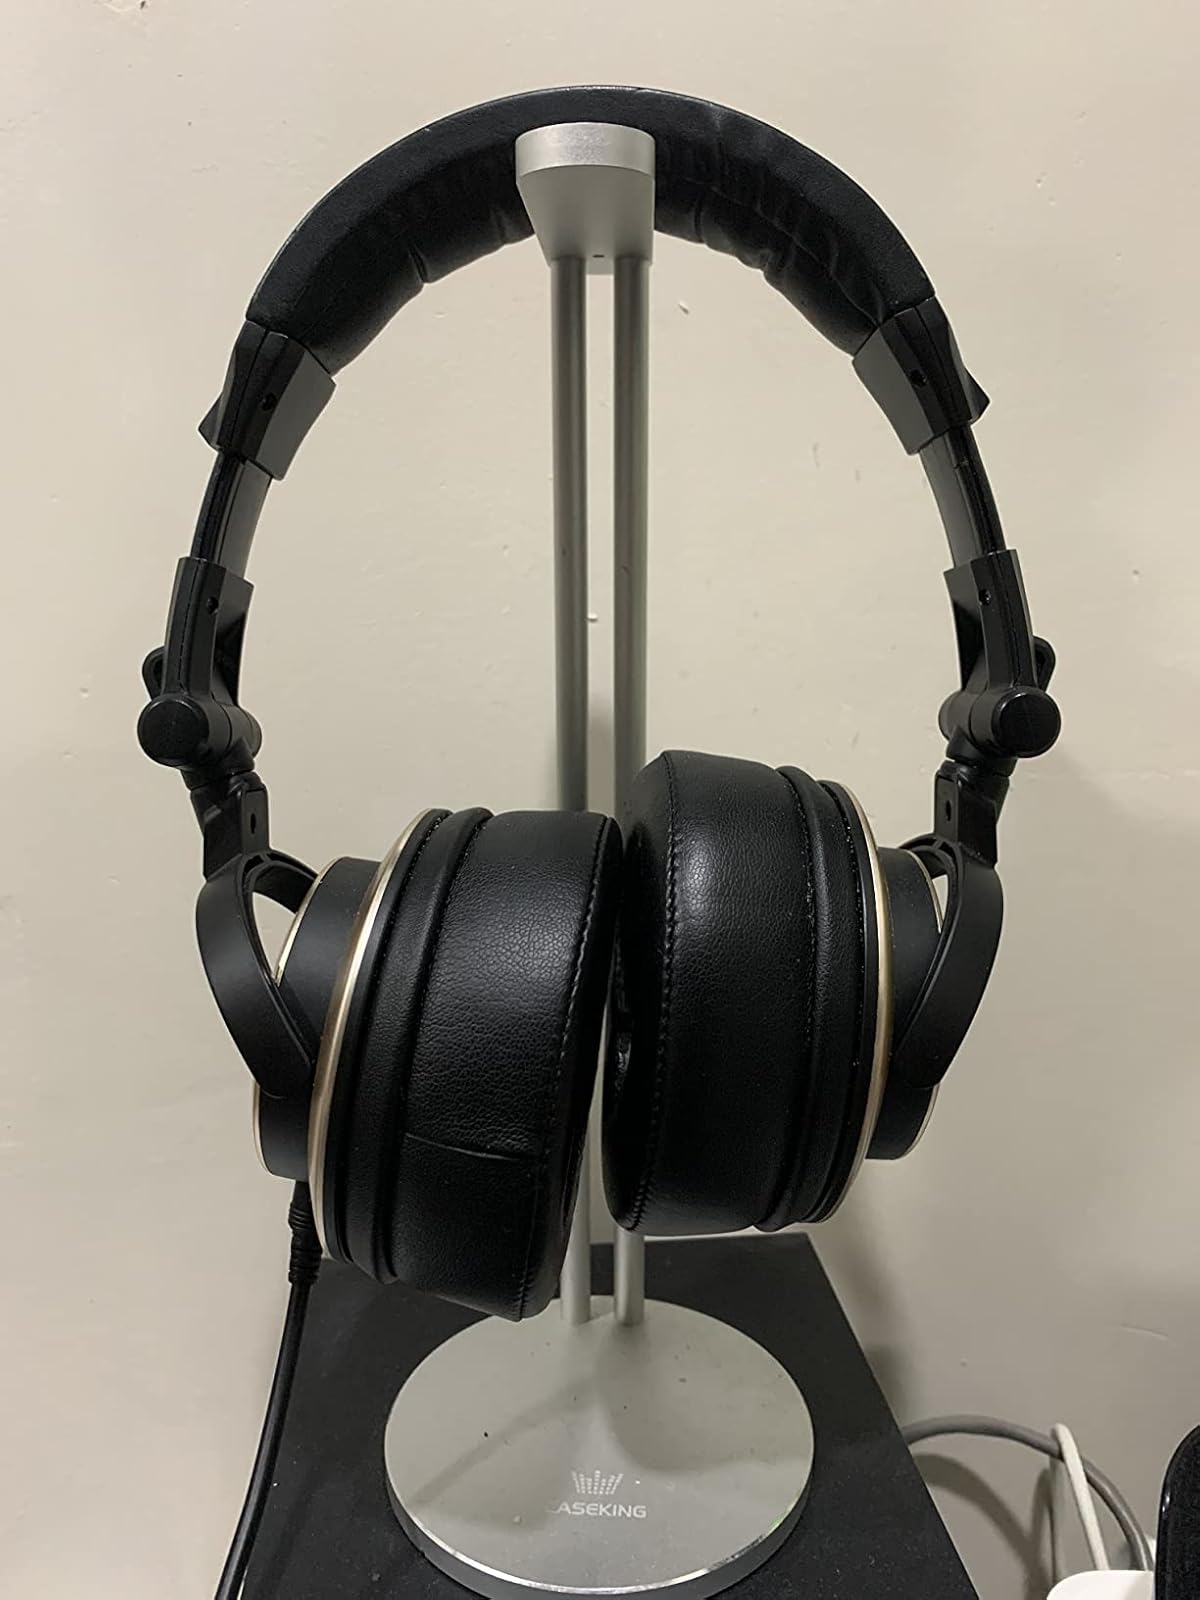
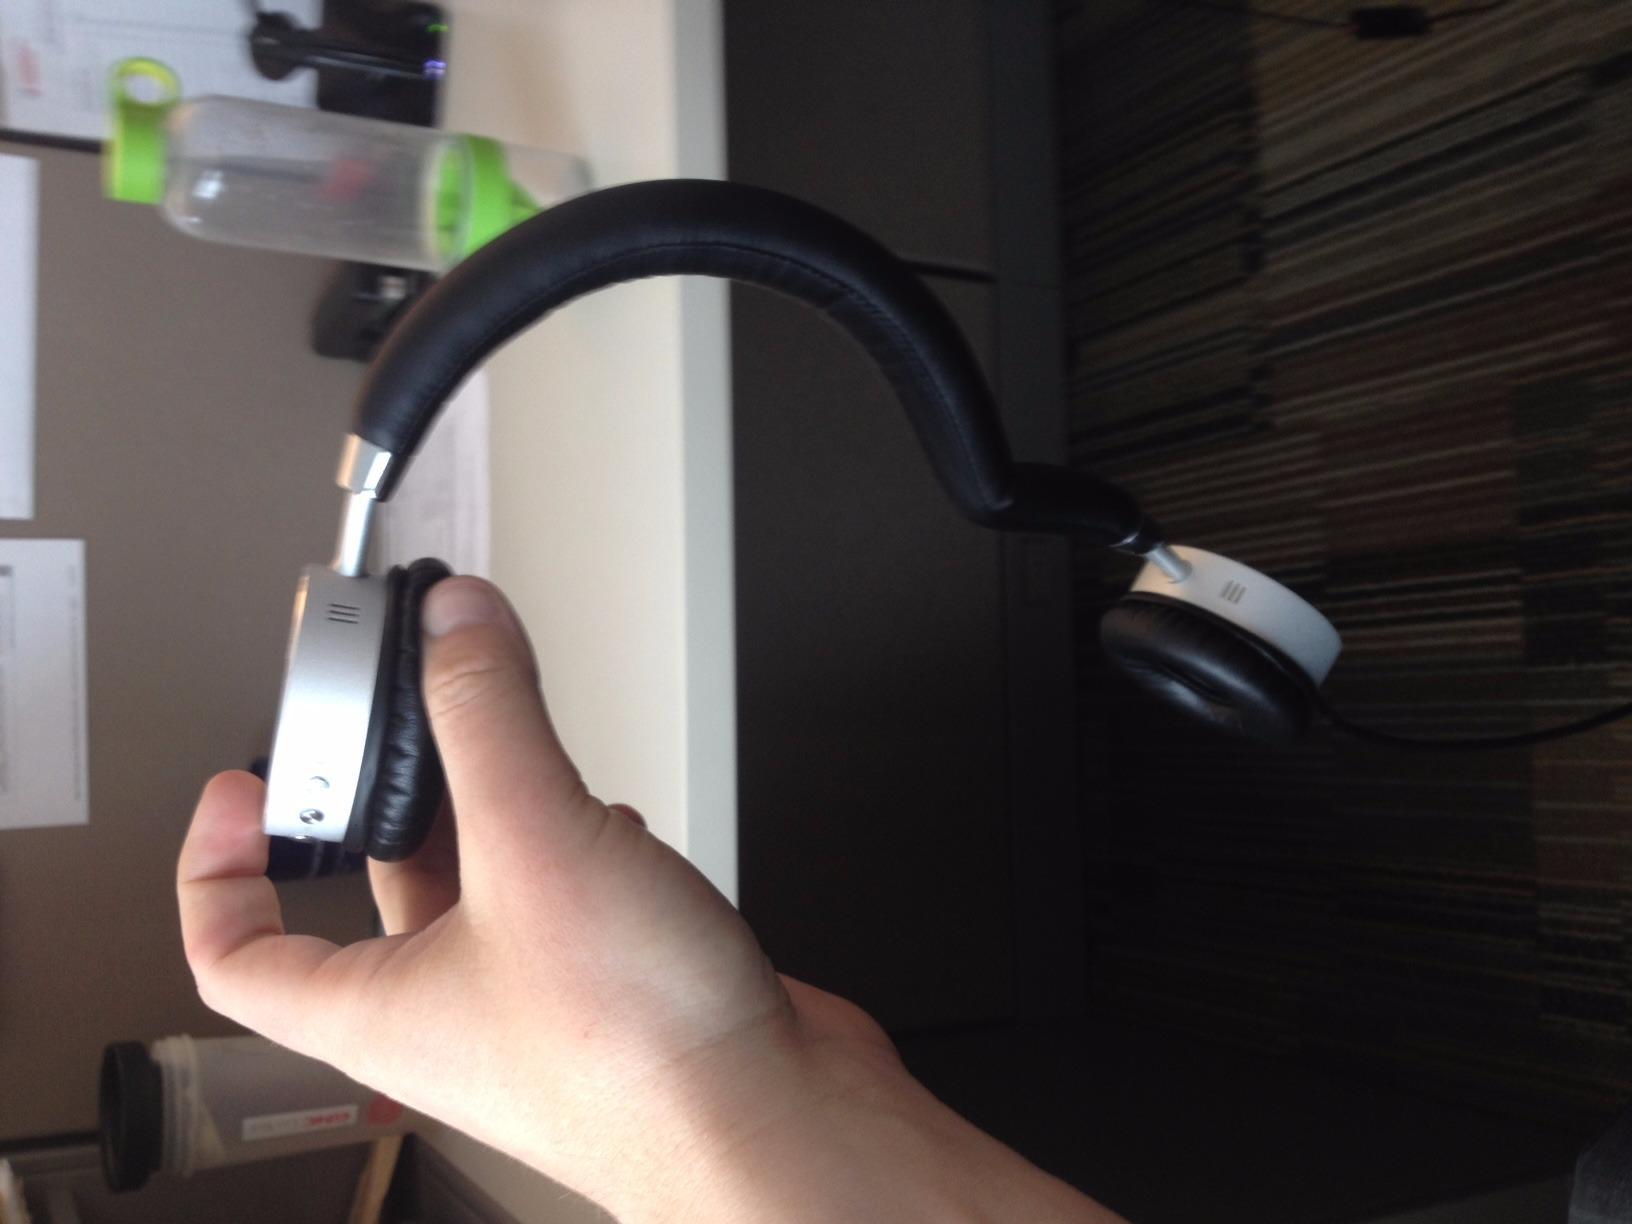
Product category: headphones
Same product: no